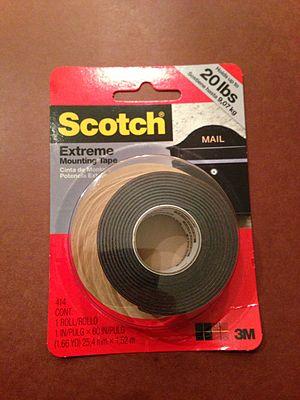
3M Company, auparavant Minnesota Mining and Manufacturing Company, est un conglomérat américain basé à Saint Paul. Pour le grand public, la société est connue pour quelques-unes de ses marques comme Scotch, créée dans les années 1920, ou Post-it, lancée dans les années 1980.